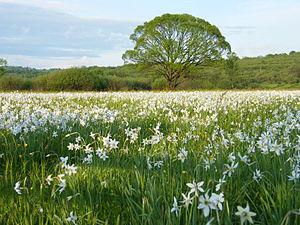
La réserve de biosphère des Carpates est une réserve naturelle établie en 1968 et inscrite sur le Réseau mondial des réserves de biosphère de l'UNESCO depuis 1992. Elle est située dans l'oblast de Transcarpatie en Ukraine, s'étend sur une superficie de 57 880 hectares et renferme une importante biodiversité. En 1998, elle est intégrée à la réserve de biosphère des Carpates orientales qui inclut des territoires slovaque et polonais.
La Vallée des narcisses est une réserve naturelle de l'Ukraine transcarpatique faisant partie de la réserve de biosphère des Carpates. Elle est située à l'est de la ville de Khoust, à proximité immédiate du village de Kirechi, dans la vallée de la rivière Khoustets.
Cet article recense les zones humides d'Ukraine concernées par la convention de Ramsar.